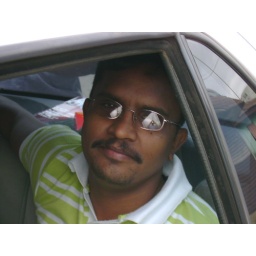
When I was in my car back seat coming from Shirdi